History of France's military nuclear program

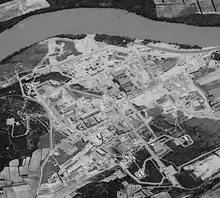
The Marcoule nuclear site, photographed by an American KH-7 reconnaissance satellite (June 11, 1967).

In October 1972, two Mirage IIIE squadrons of the 4th fighter wing of the Force aérienne tactique (FATac) were assigned the tactical nuclear mission with the arrival of the AN-52 bomb. On October 1, 1974, two squadrons of SEPECAT Jaguars from the 7th Fighter Wing were officially declared "tactical nuclear". They were joined in this mission by a third squadron on January 1, 1981. One squadron relinquished this role on July 31, 1989, followed by the last two on August 31, 1991.